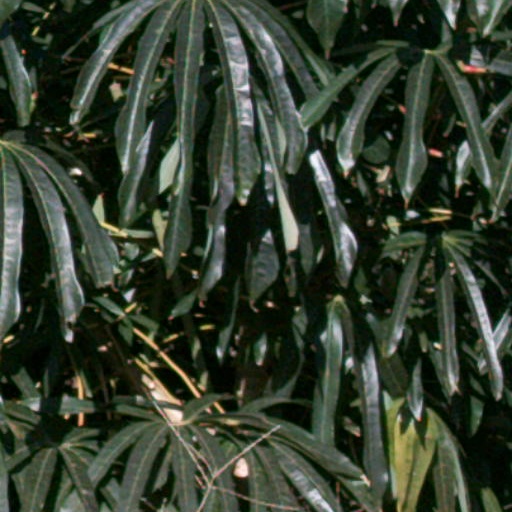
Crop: cassava